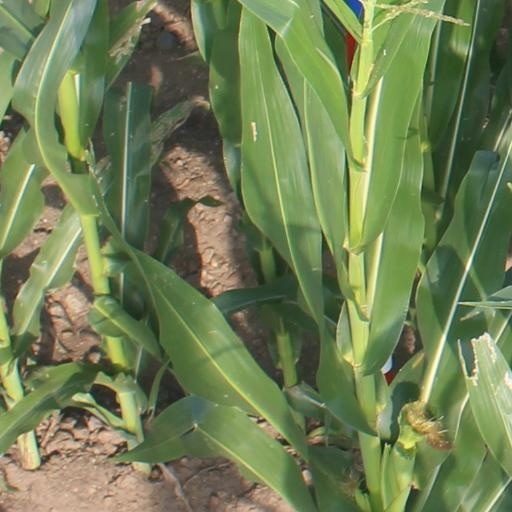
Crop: maize; corn